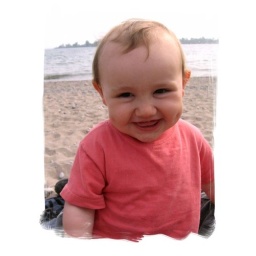
George in a pink shirt